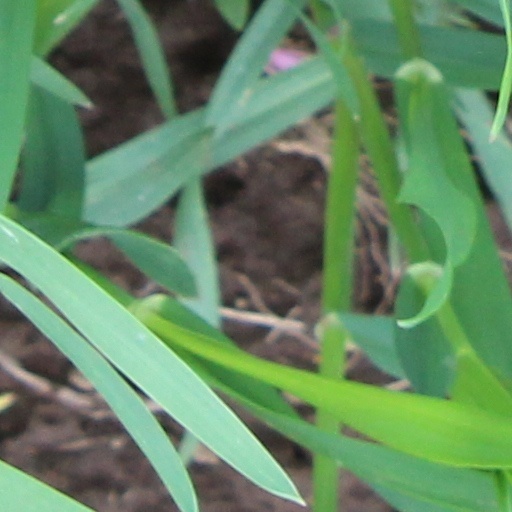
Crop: wheat